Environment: real
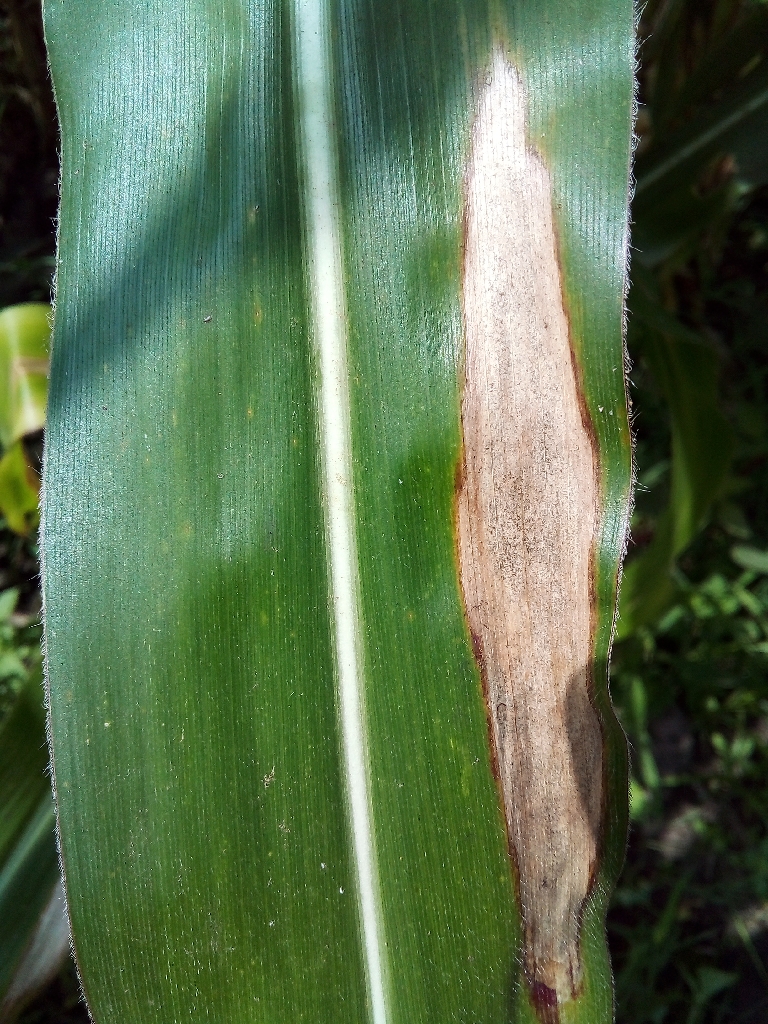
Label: northern_corn_leaf_blight